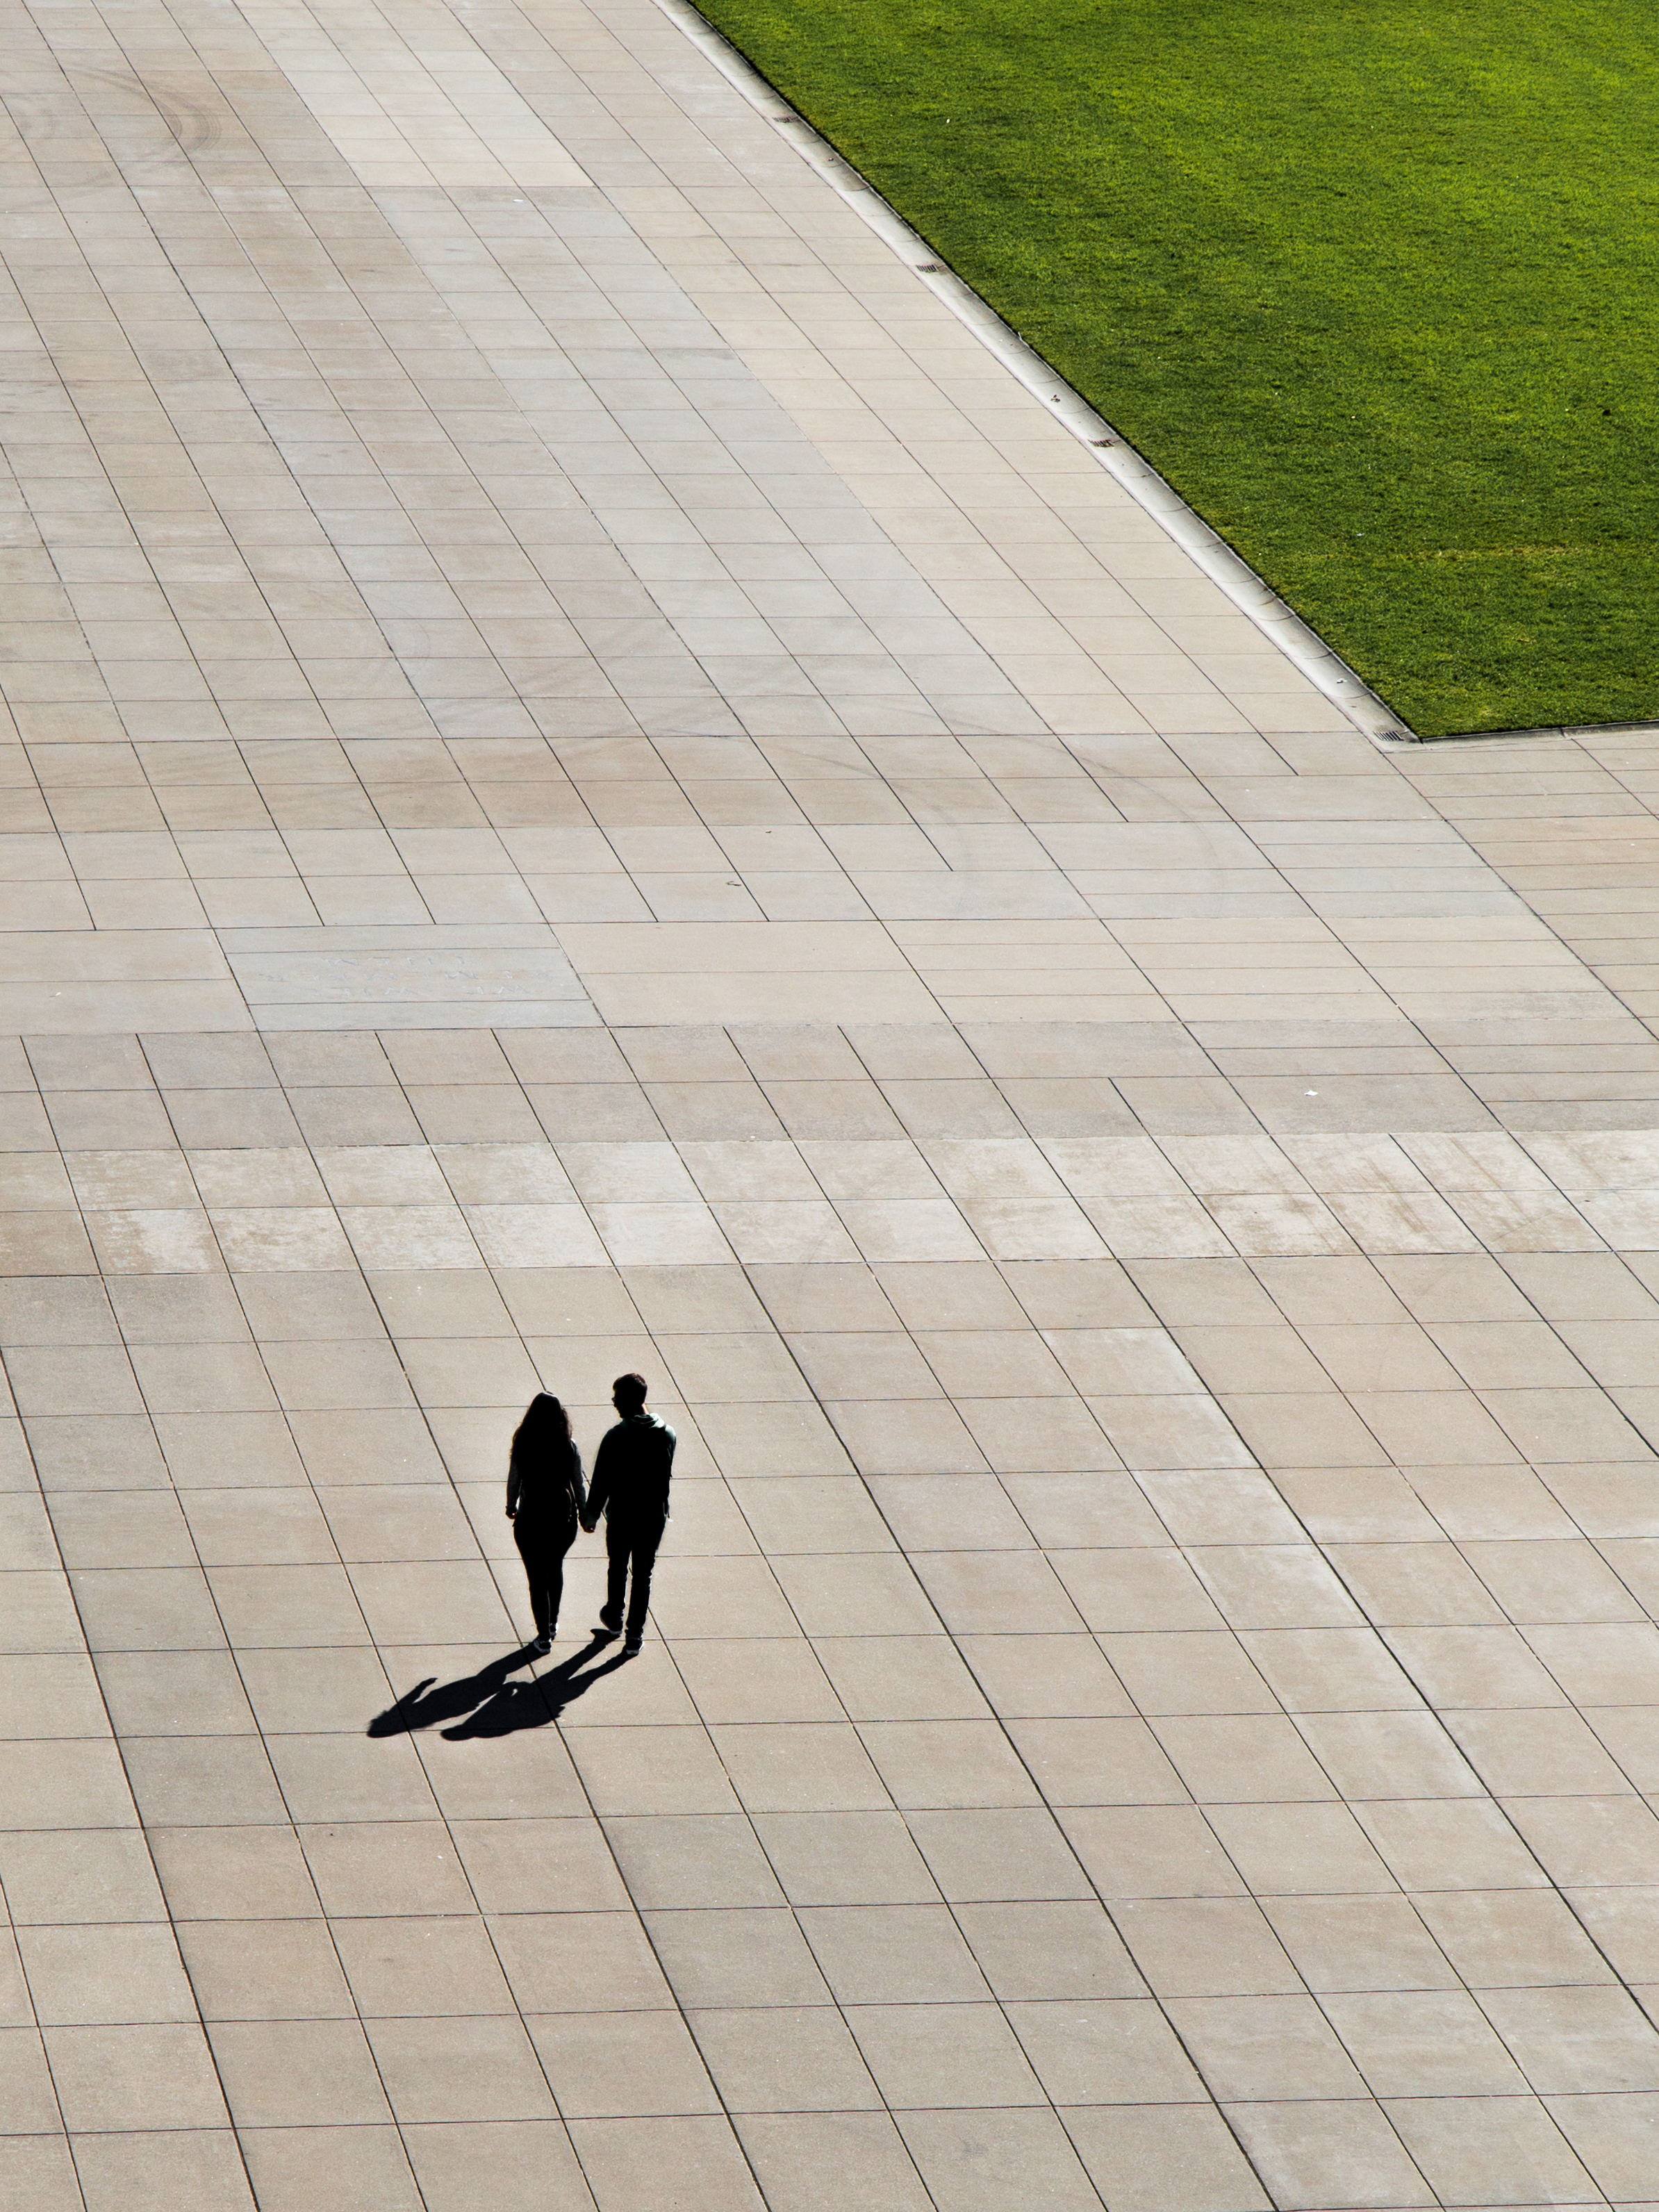
sidewalk, floor, roof, walkway, flooring, road surface, outdoor structure